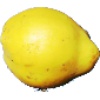
Label: Quince 1